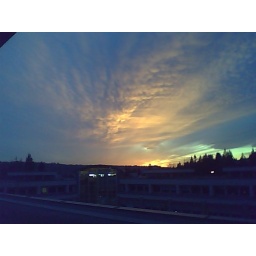
Taken from my office window in Coquitlam, BC, with my cell phone.